Donald Trump

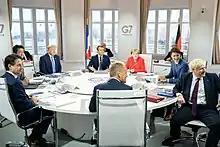
G7 leaders at the 45th summit in France, 2019

As president, Trump described illegal immigration as an "invasion" of the United States and drastically escalated immigration enforcement. He implemented harsh policies against asylum seekers and deployed nearly 6,000 troops to the U.S.–Mexico border to stop illegal crossings. He reduced the number of refugees admitted to record lows, from an annual limit of 110,000 before he took office to 15,000 in 2021. Trump also increased restrictions on granting permanent residency to immigrants needing public benefits. One of his central campaign promises was to build a wall along the U.S.–Mexico border; during his first term, the U.S. built of wall in areas without barriers and to replace older barriers. In 2018, Trump's refusal to sign any spending bill unless it allocated funding for the border wall resulted in the longest-ever federal government shutdown, for 35 days from December 2018 to January 2019. The shutdown ended after he agreed to fund the government without any funds for the wall. To avoid another shutdown, Congress passed a funding bill with $1.4 billion for border fencing in February. Trump later declared a national emergency on the southern border to divert $6.1 billion of funding to the border wall despite congressional disagreement.